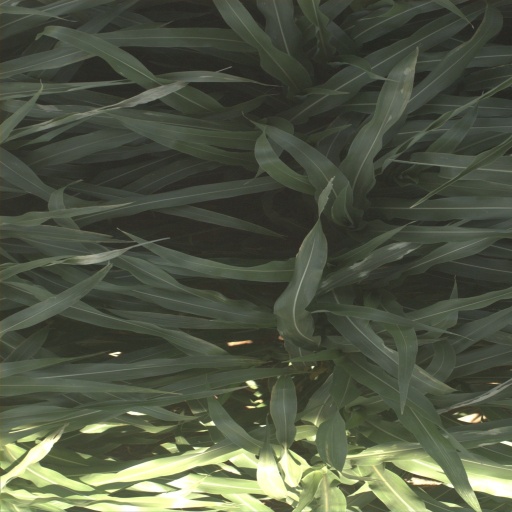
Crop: sorghum